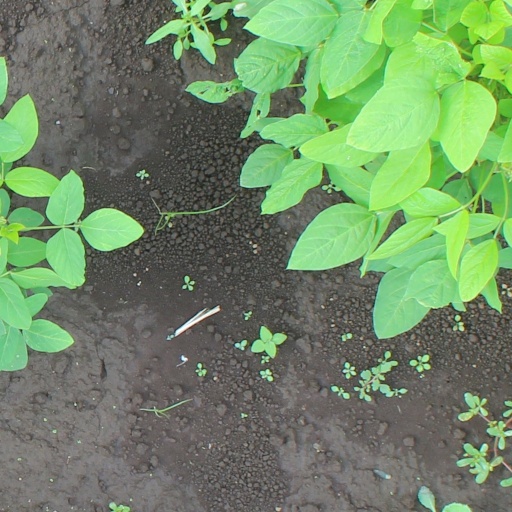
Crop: soybean